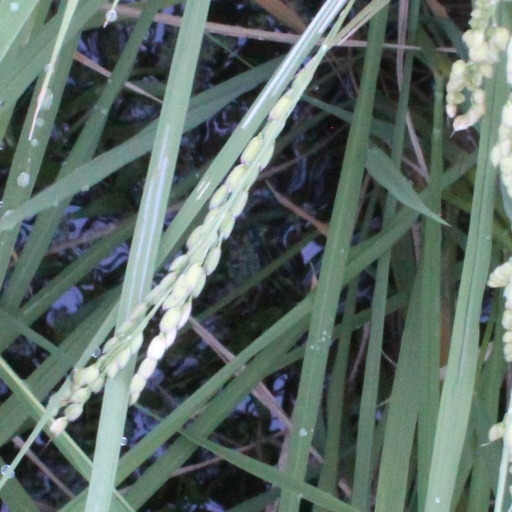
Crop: rice